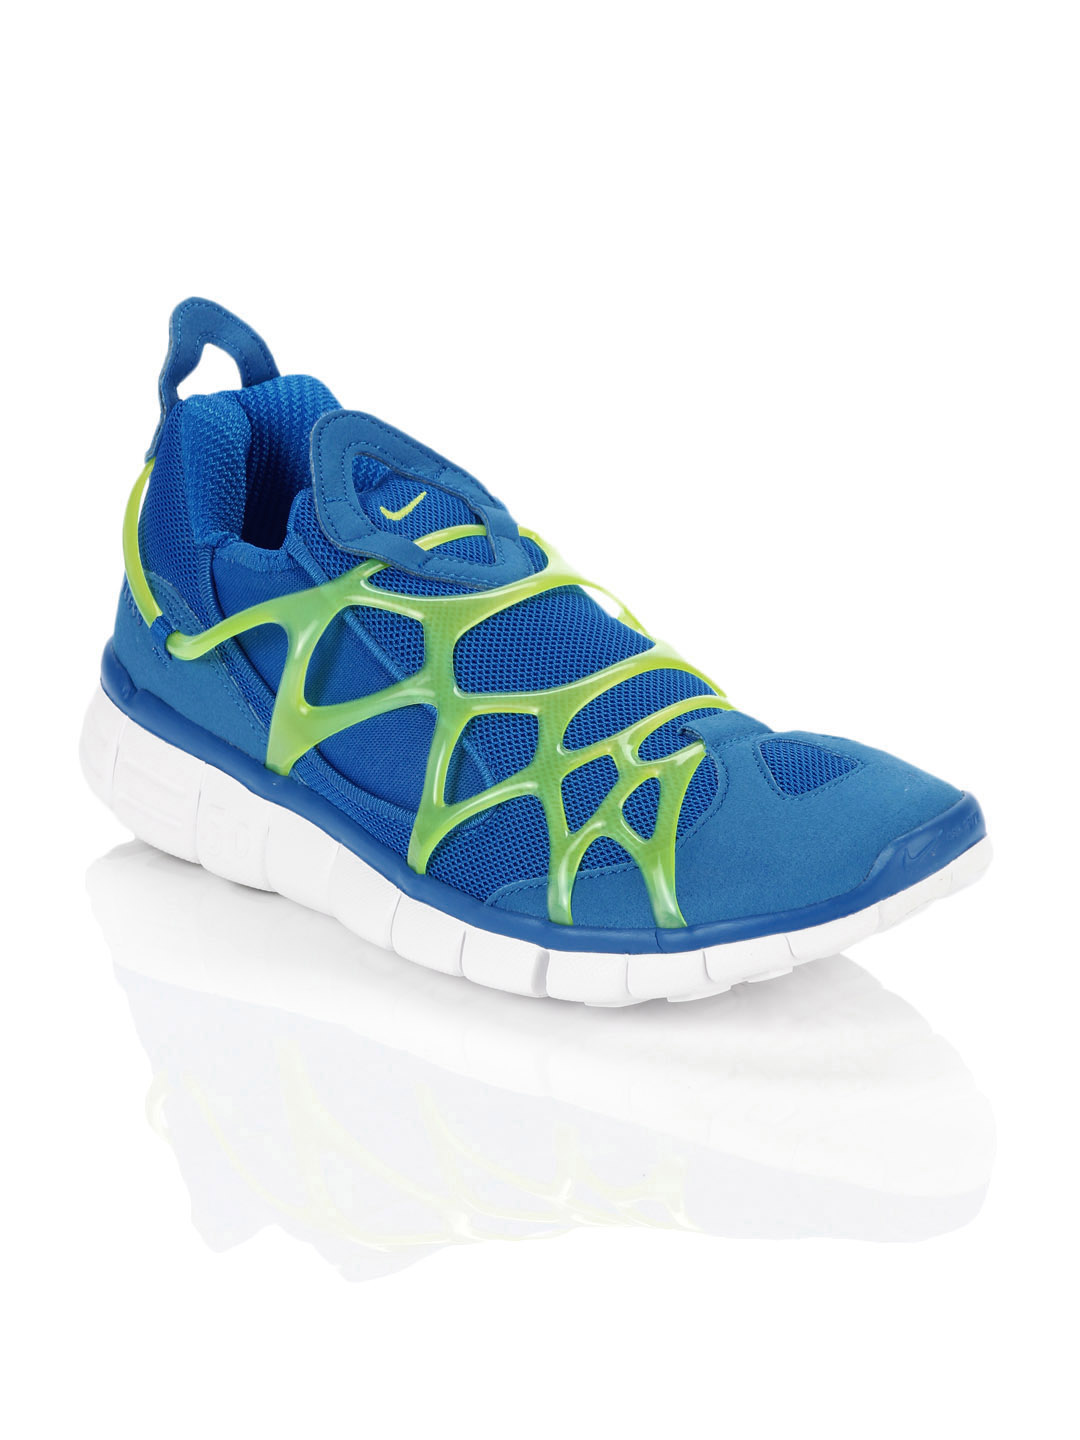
Nike Men Kukini Free Blue Sports Shoes
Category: Footwear / Shoes / Sports Shoes
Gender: Men
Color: Blue
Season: Summer 2012
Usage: Sports